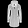
Label: Coat